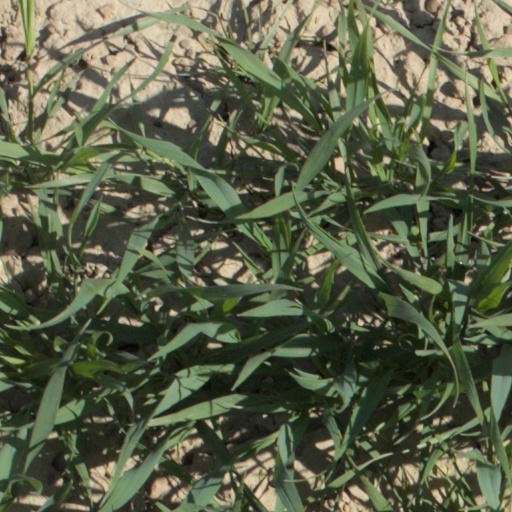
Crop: wheat